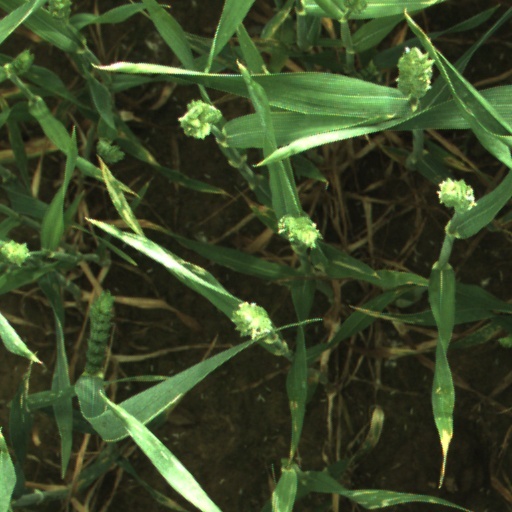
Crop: wheat